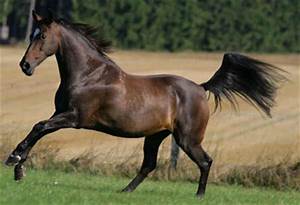
Label: cavallo